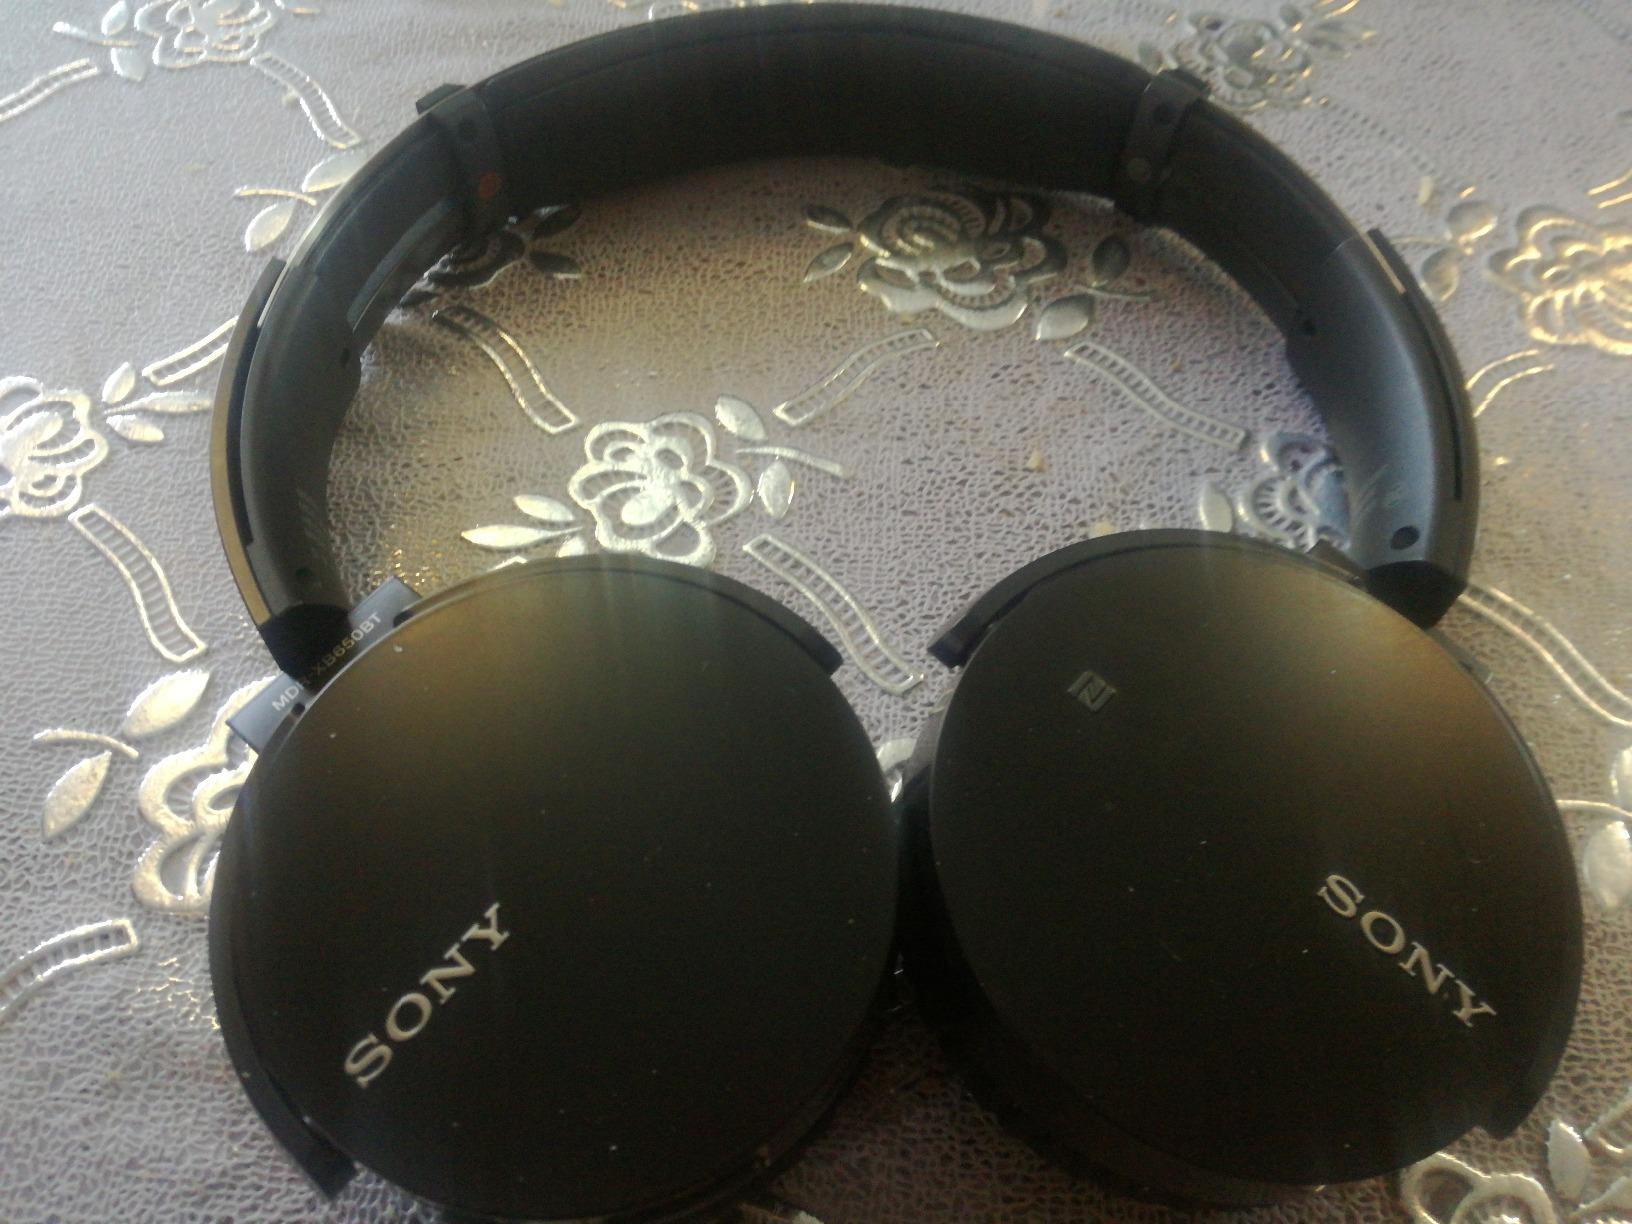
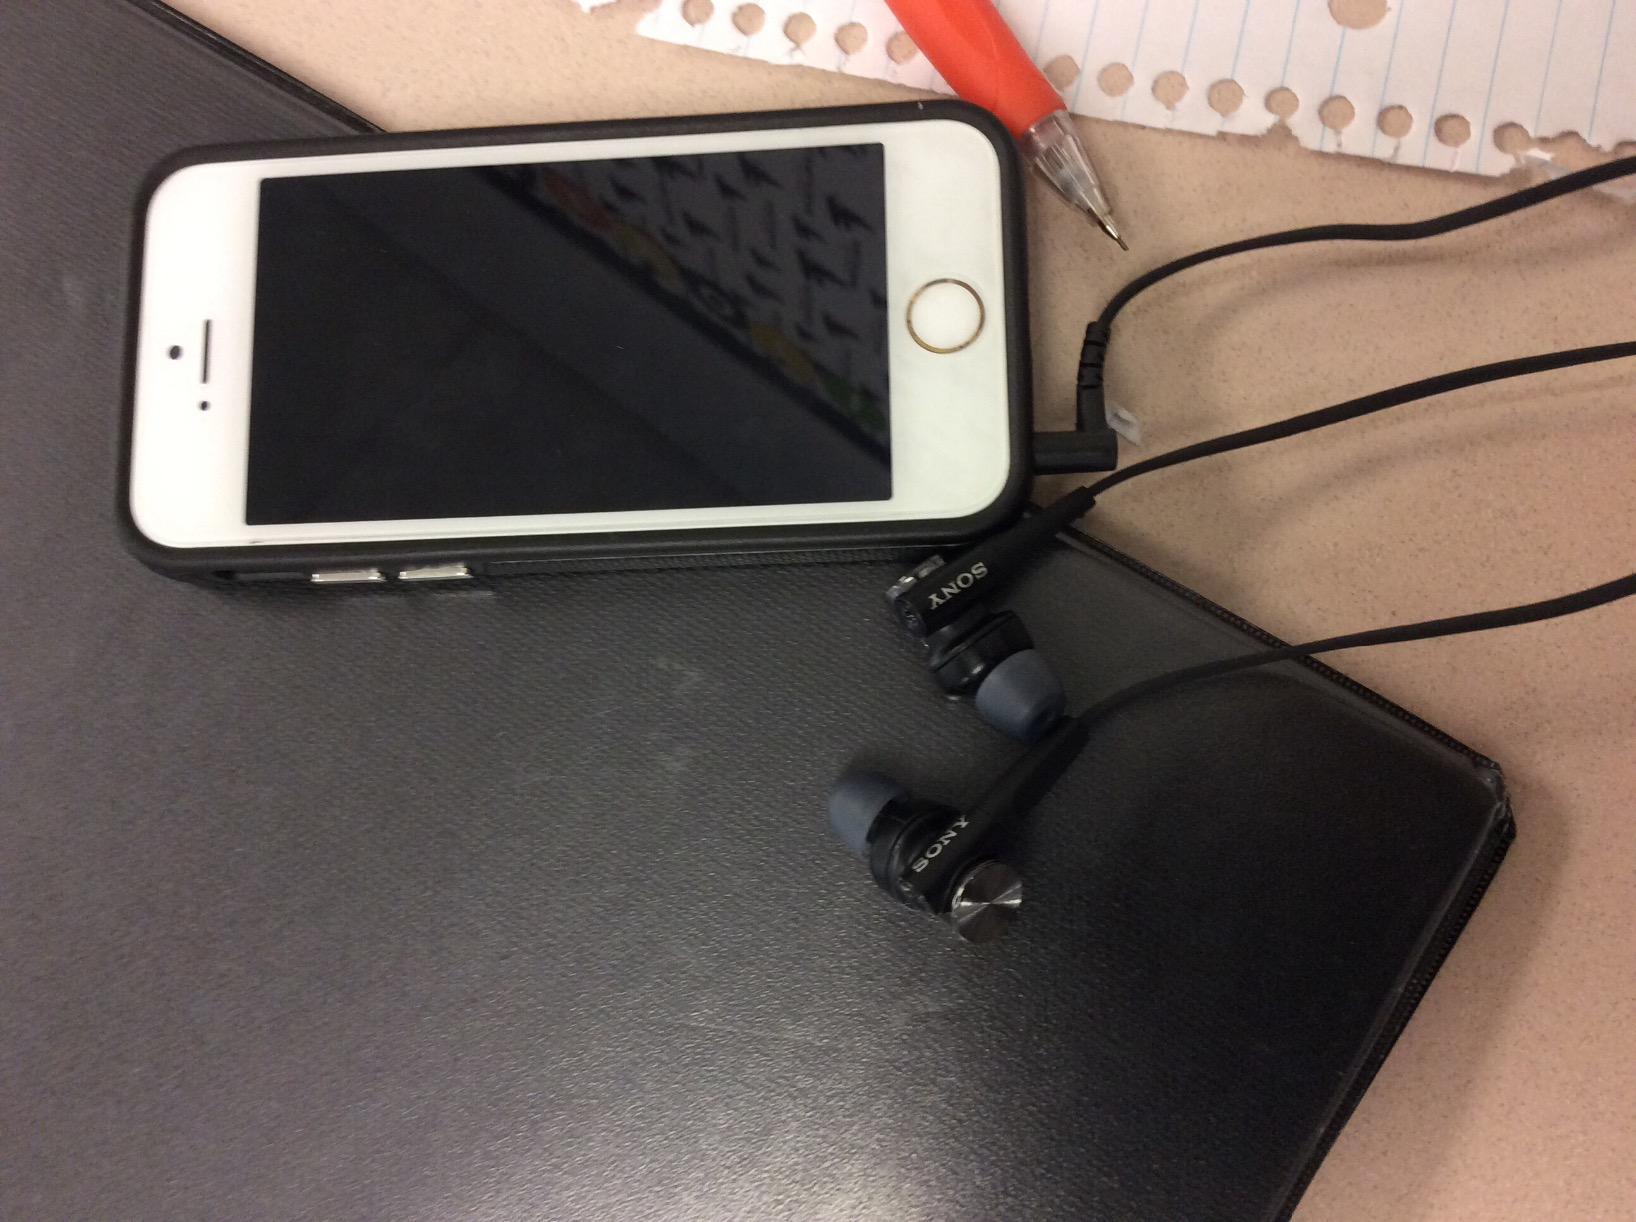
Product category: headphones
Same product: no